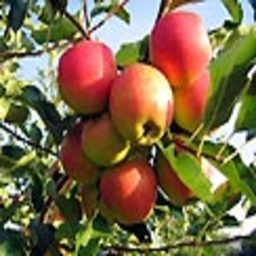
Label: Apple